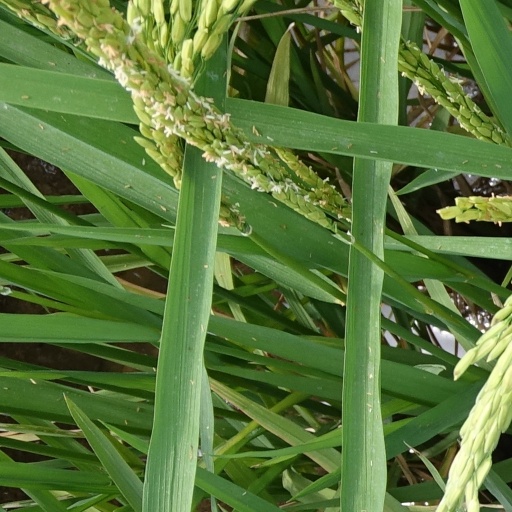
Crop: rice